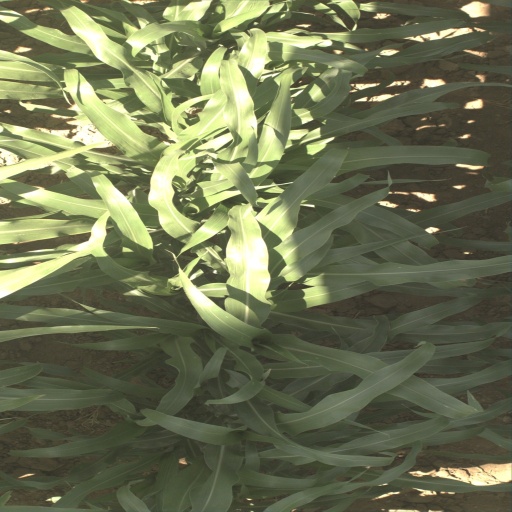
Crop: sorghum